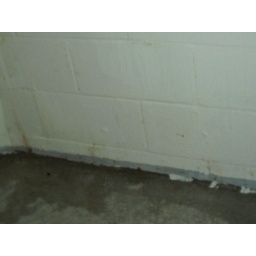
grey seal on the floor that has water in the wall